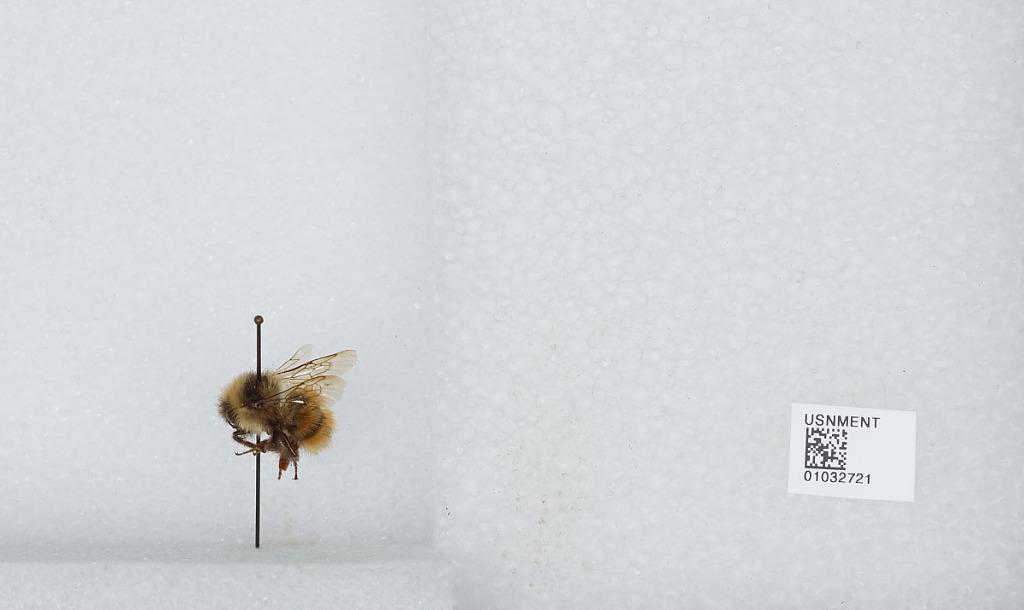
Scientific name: Bombus (Pyrobombus) sylvicola Kirby